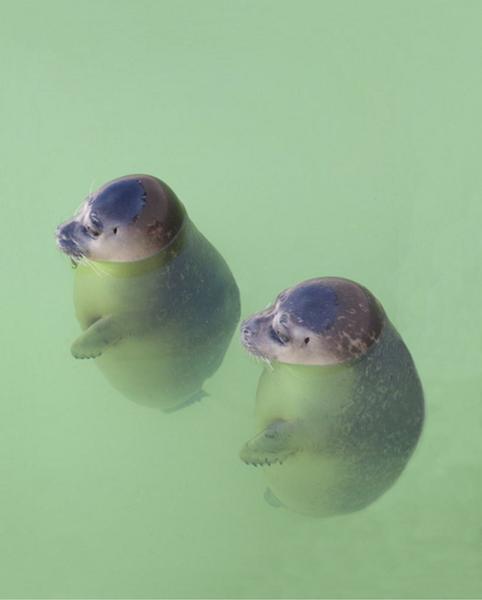
回答: 「知ってるぞカール!お前がどれだけFxxK'nな野郎だと」「どの面下げてシャバ歩けるんださっさと失せろ!!」